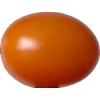
Label: tomato_cherry_orange